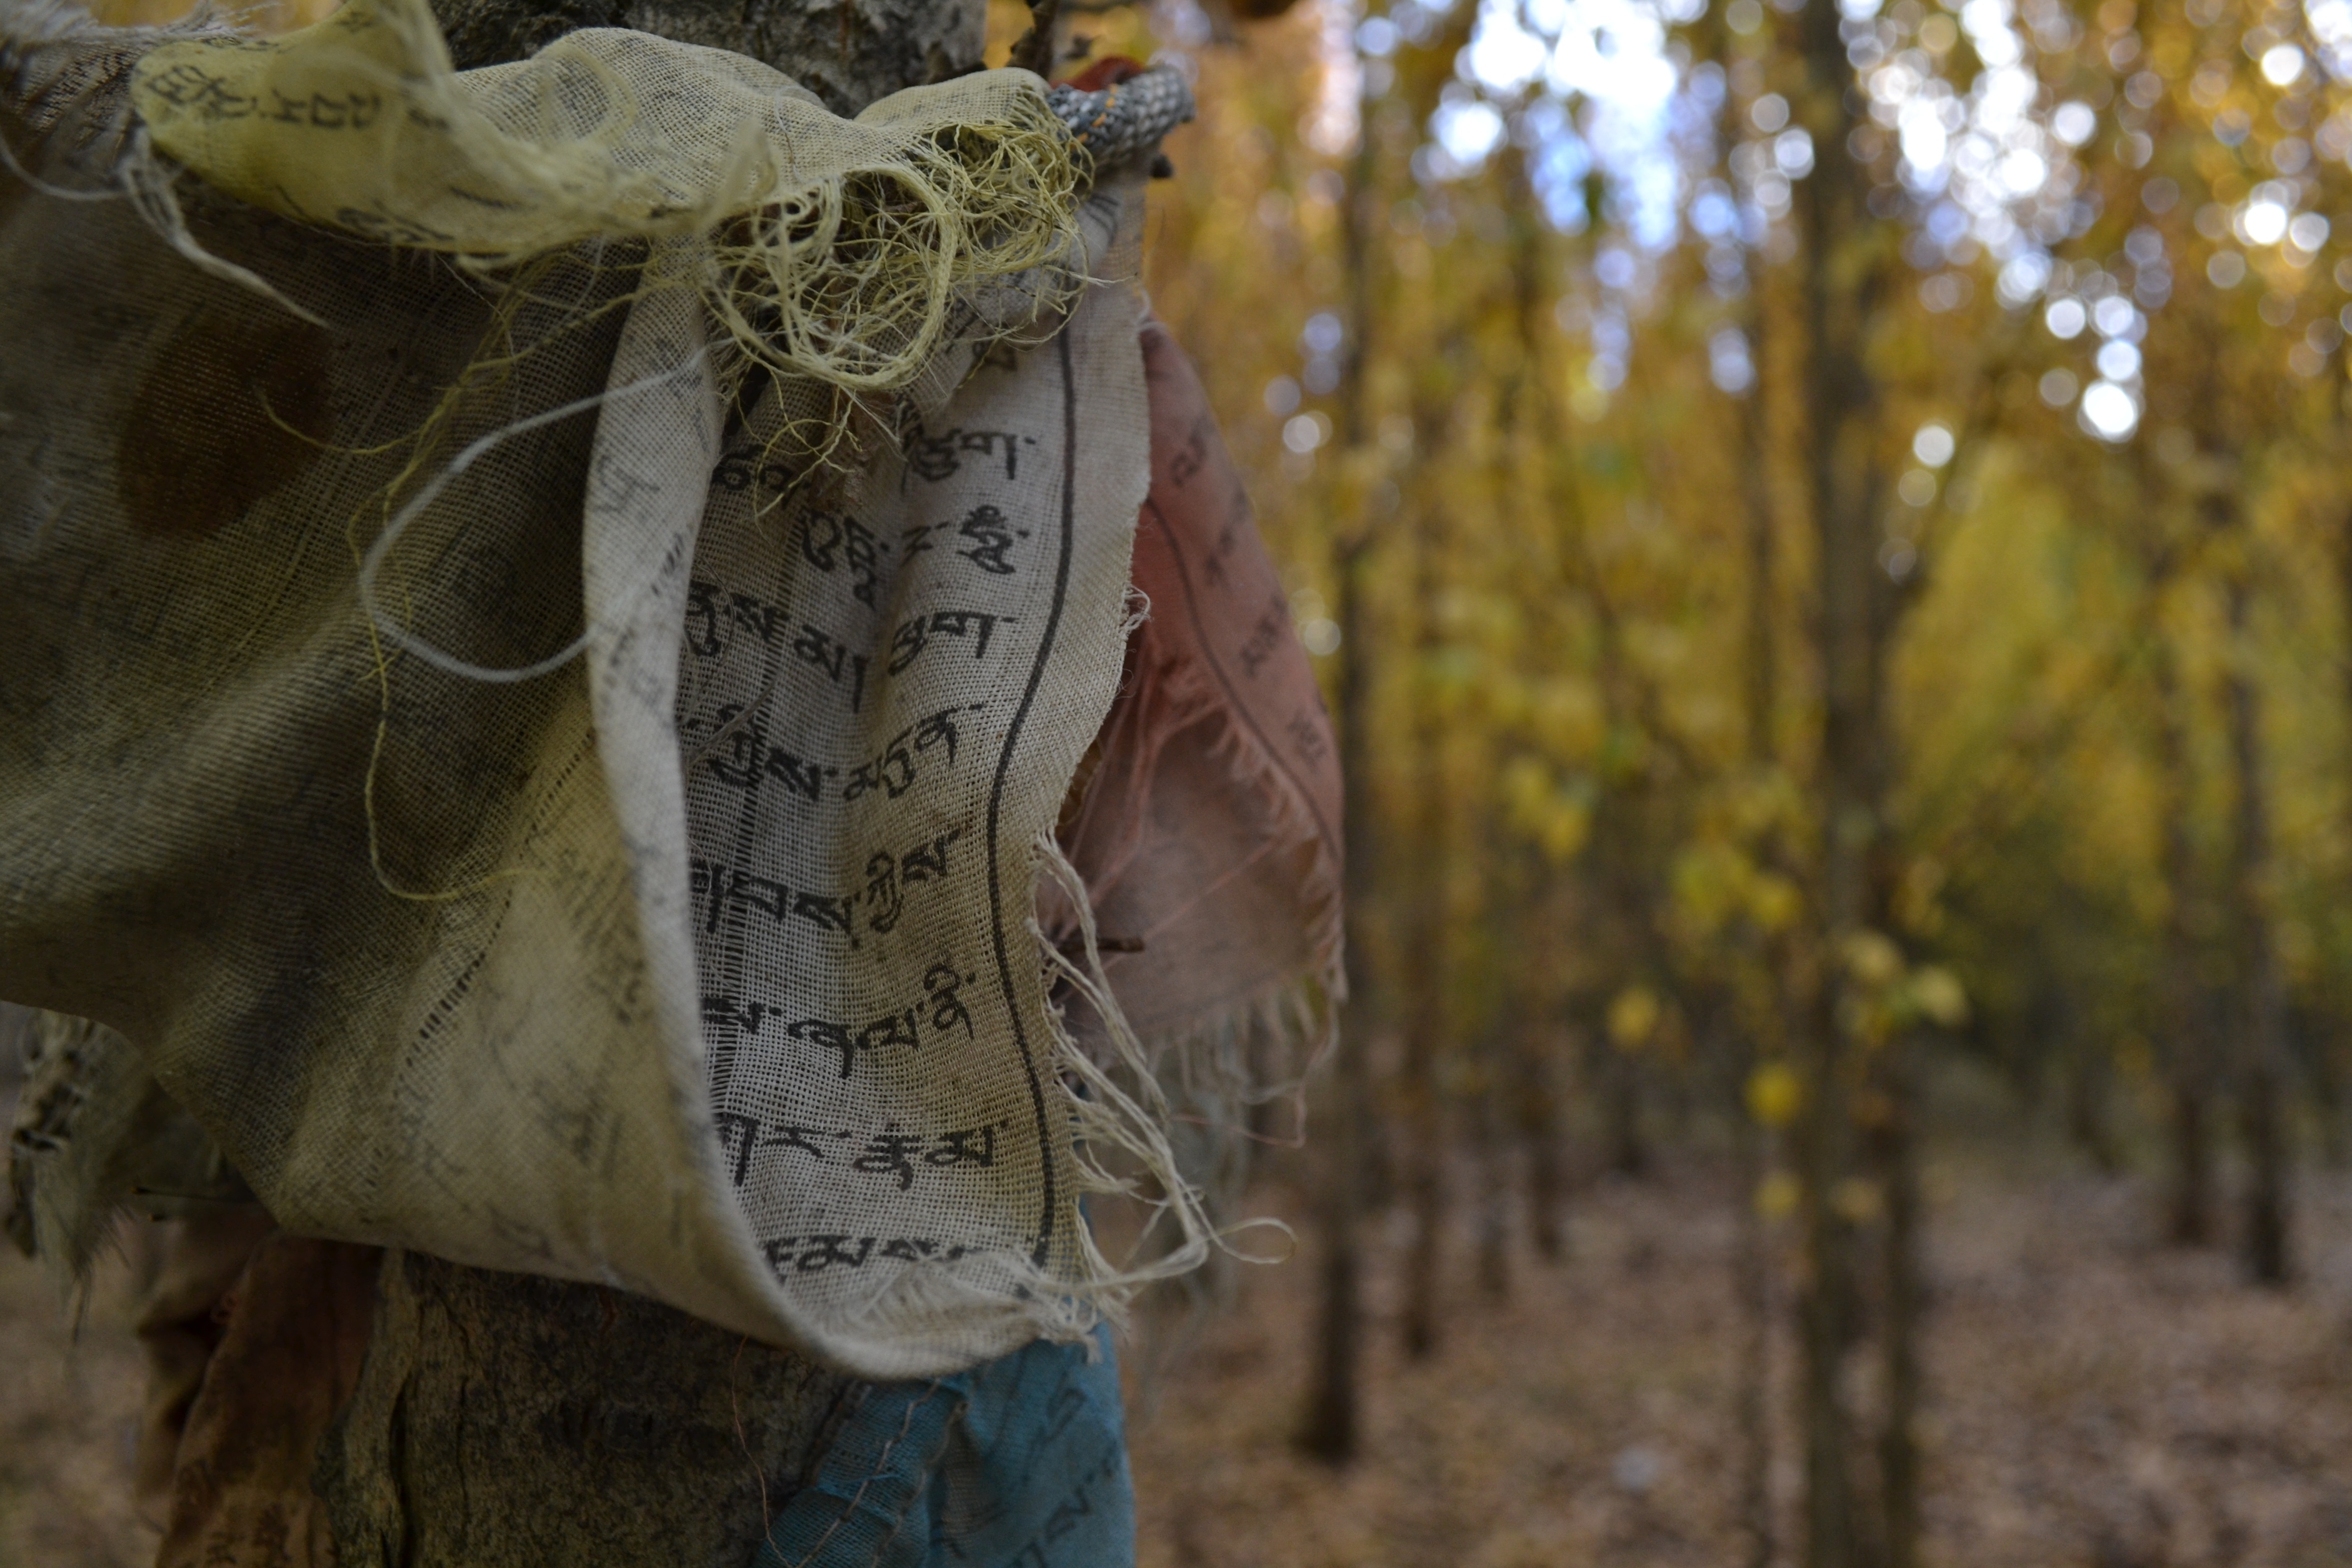
tree, nature, leaf, flower, wildlife, autumn, flora, fauna, sculpture, woods, art, beautiful, the scenery